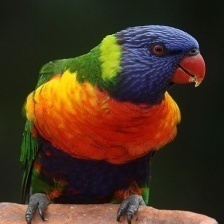
Species: RAINBOW LORIKEET
Scientific name: TRICHOGLOSSUS MOLUCCANUS
ImageNet parent category: lorikeet